Julius Nyerere

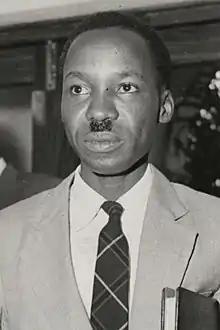
Nyerere as leader of the Legislative Council

In March 1959, the new British Governor of Tanganyika, Richard Turnbull, gave TANU five of the twelve ministerial posts available in the colony's government. Turnbull was prepared to work for a peaceful transition to independence. In 1959, Nyerere visited Edinburgh. In 1960, he attended a conference of independent African states in Addis Ababa, Ethiopia, at which he presented a paper calling for the formation of an East African Federation. He suggested that Tanganyika could delay its attainment of independence from the British Empire until neighbouring Kenya and Uganda were able to do the same. In his view, it would be much easier for the three countries to unite at the same point as independence than after it, for beyond that point their respective governments might feel that they were losing sovereignty through unification. Many senior TANU members opposed the idea of delaying Tanganyikan independence; the party had been growing, and as of 1960 had over a million members.